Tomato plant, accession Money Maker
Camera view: horizontal (90 deg, fisheye); turntable rotation: 60 degrees
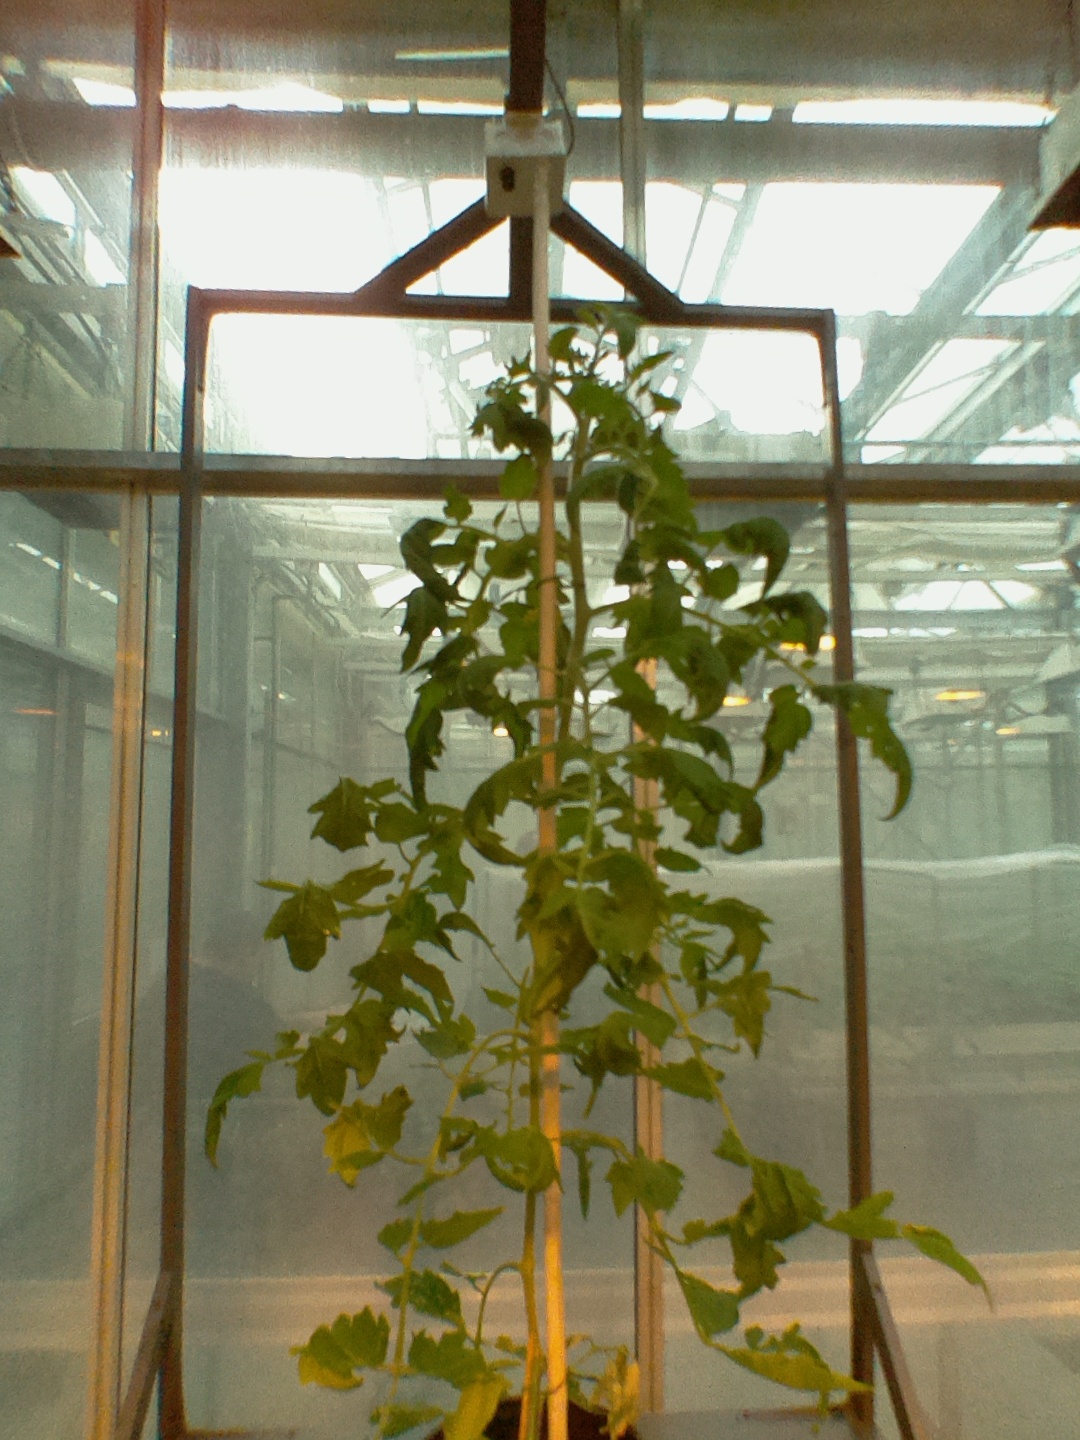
BBCH growth stage 63: 30%-40% of flowers open